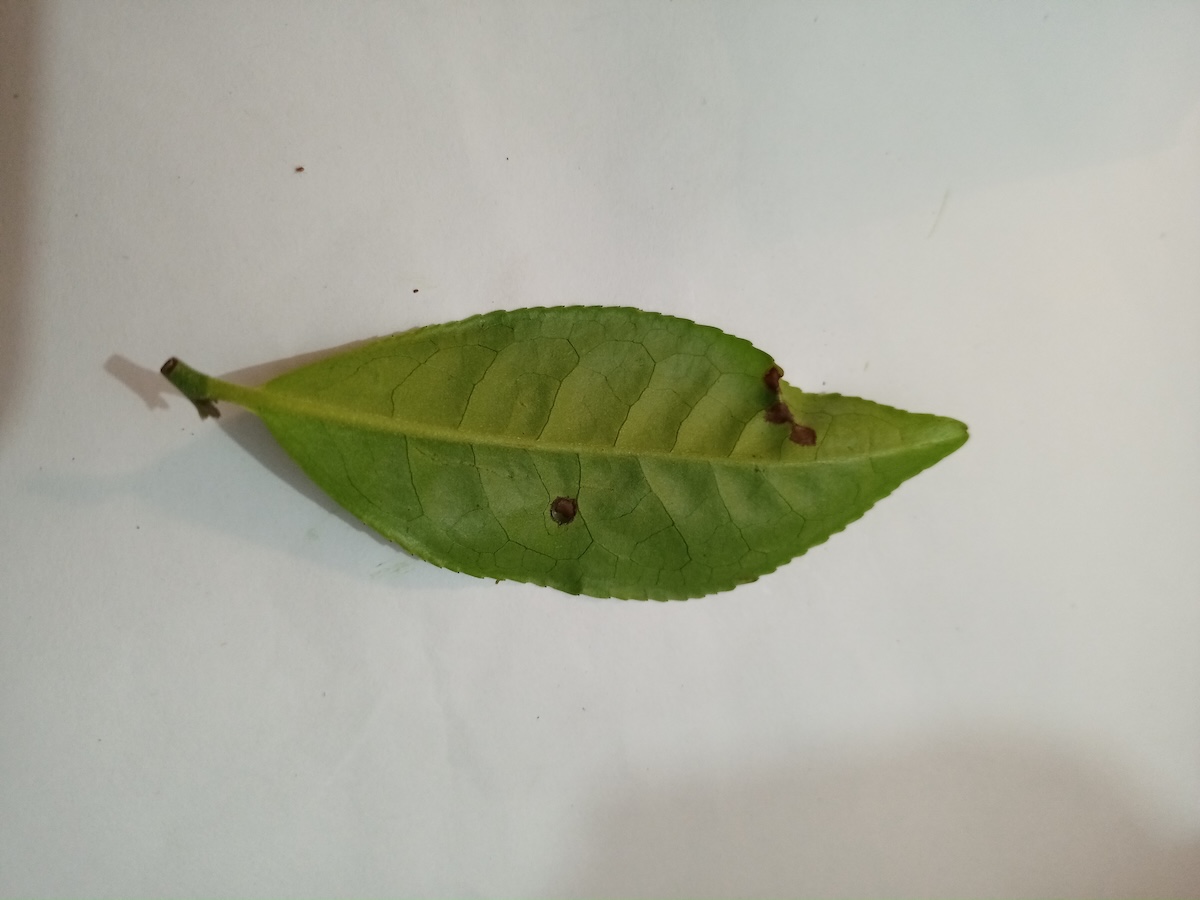
Label: Helopeltis